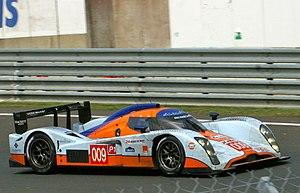
Juan Barazi, né le 22 janvier 1968 à Copenhague, est un juriste, homme d'affaires, ancien pilote automobile et ancien propriétaire d'une équipe de course danois. Il a participé à six reprises aux 24 Heures du Mans.